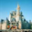
Label: castle